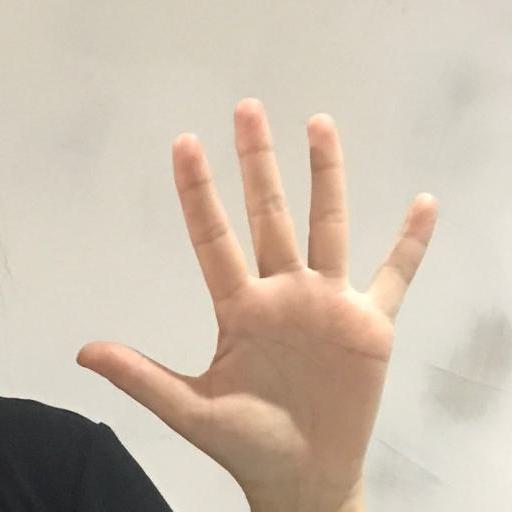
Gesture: palm